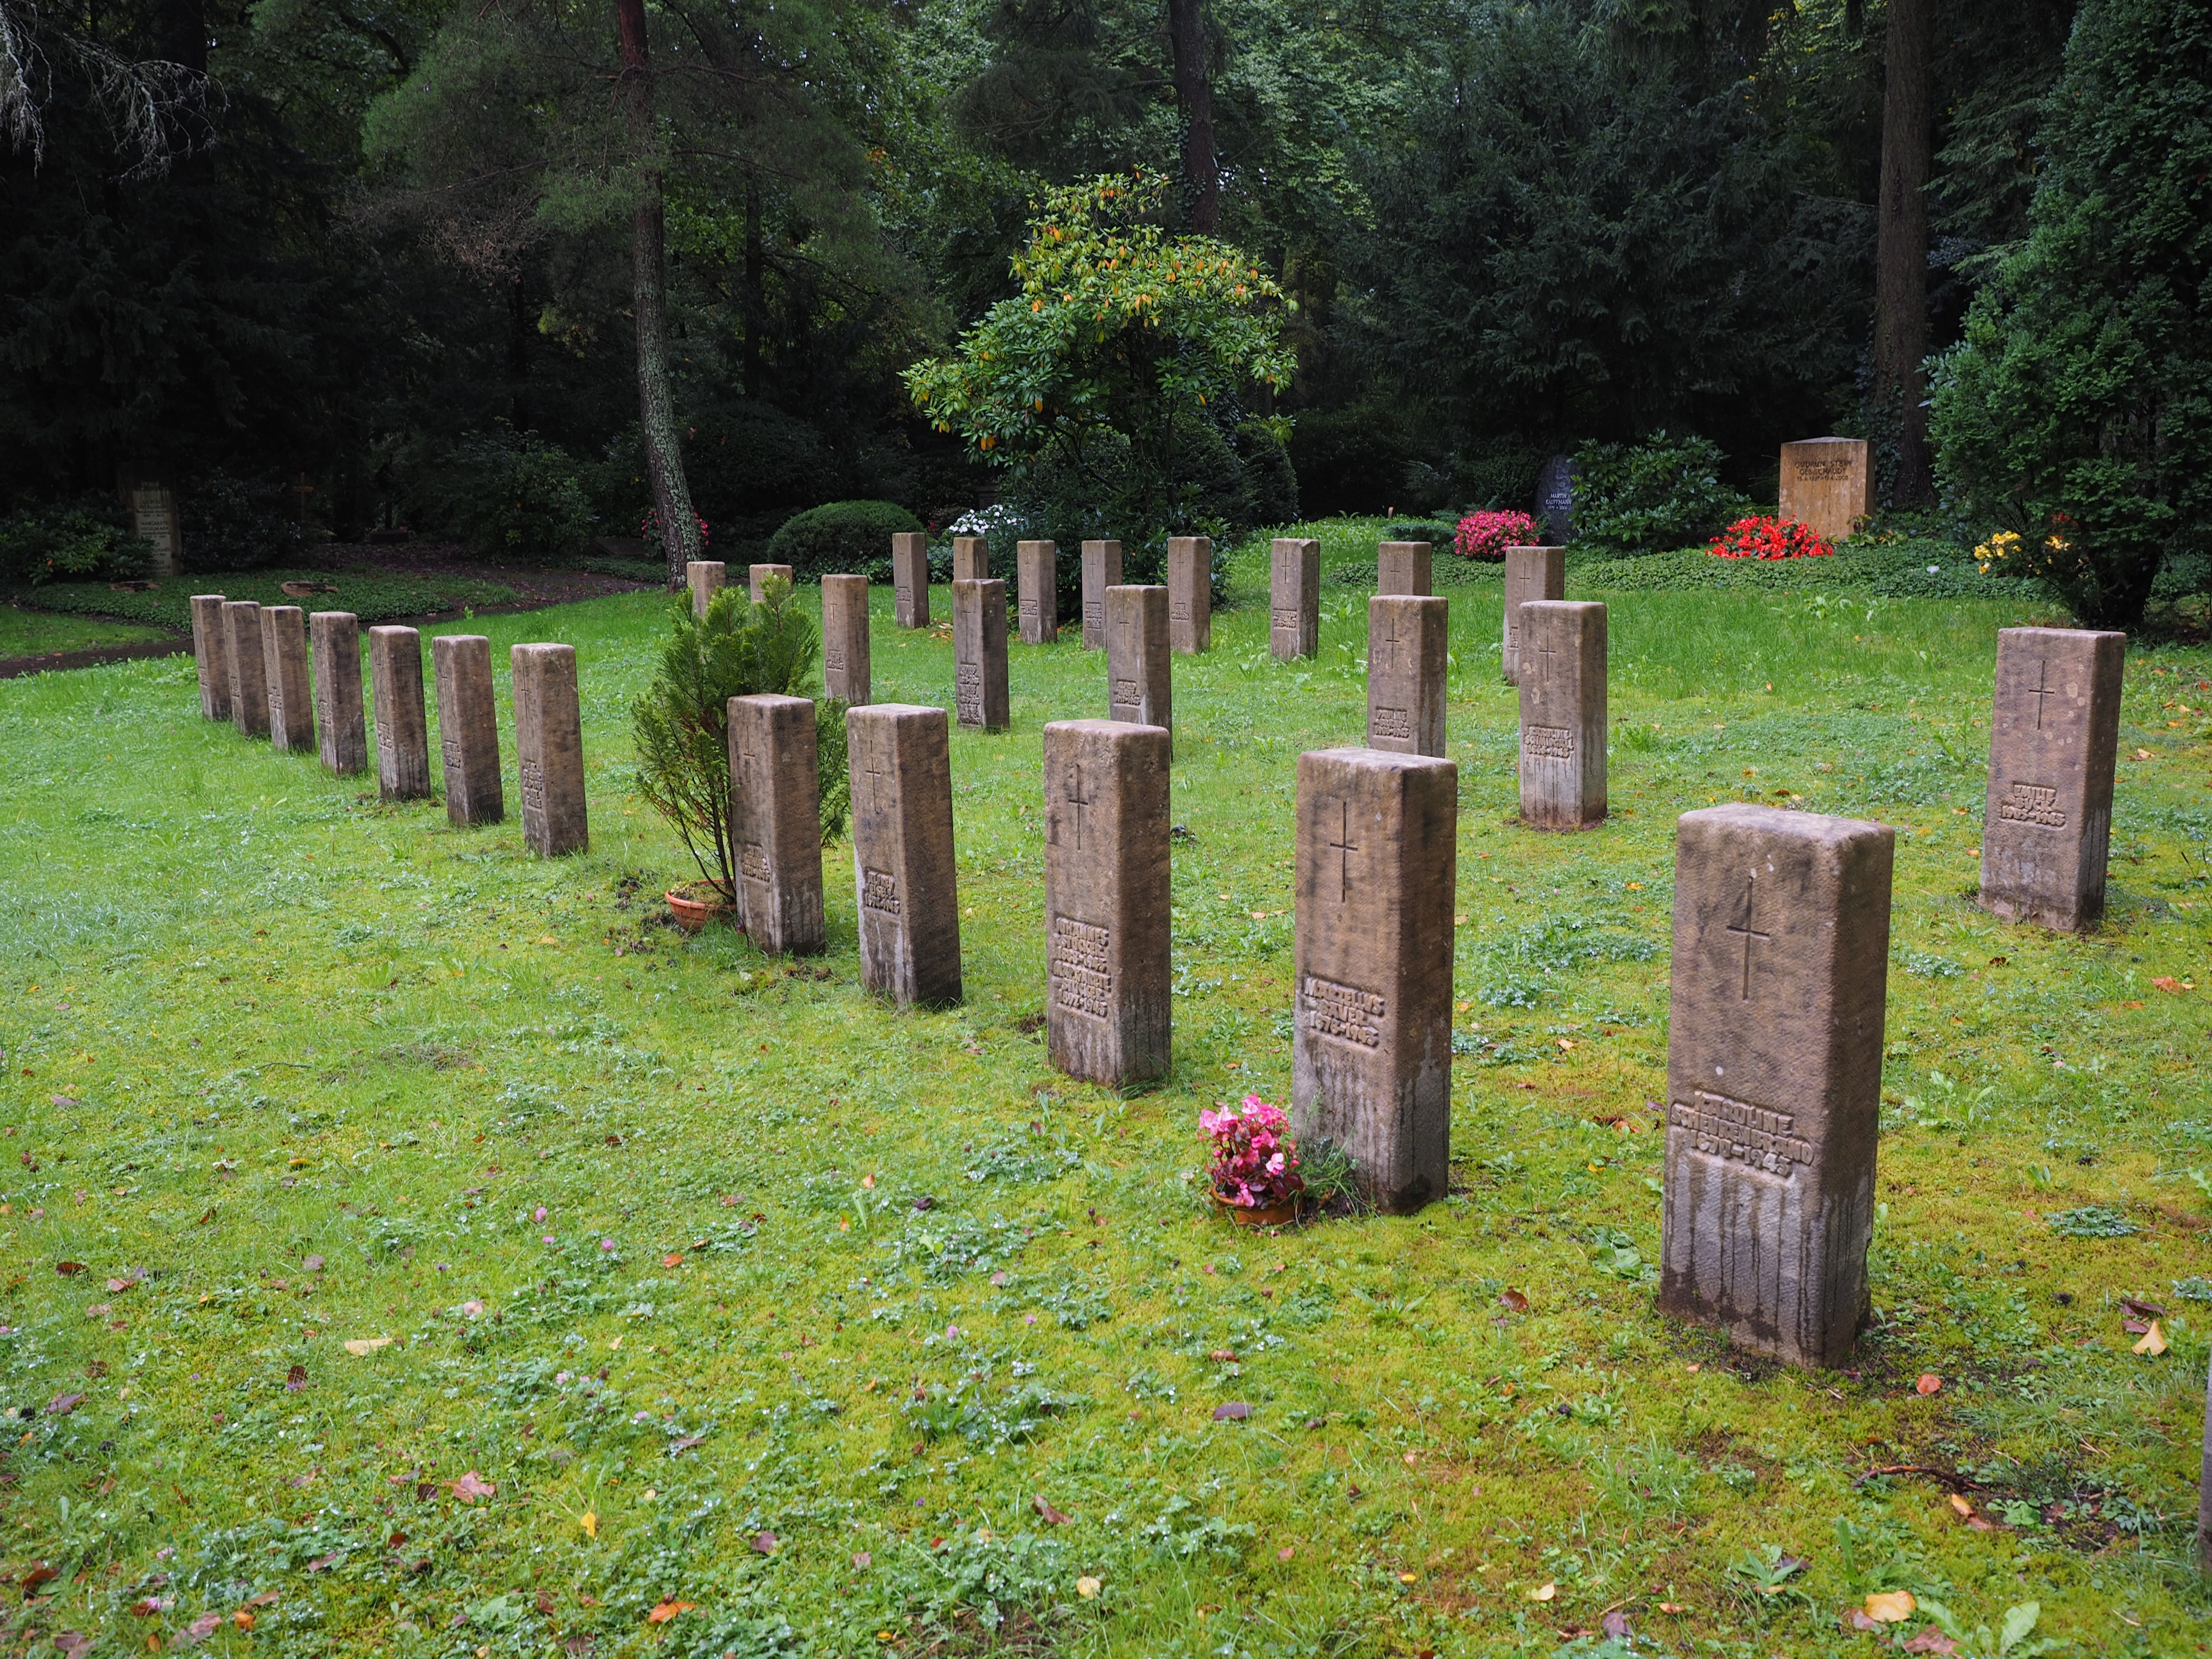
cemetery, grave, headstone, tomb, graves, past, resting place, soldiers graves, last calm, grave stones, woodland cemetery, geographical feature, forest cemetery stuttgart, grave steles, aviator prey field